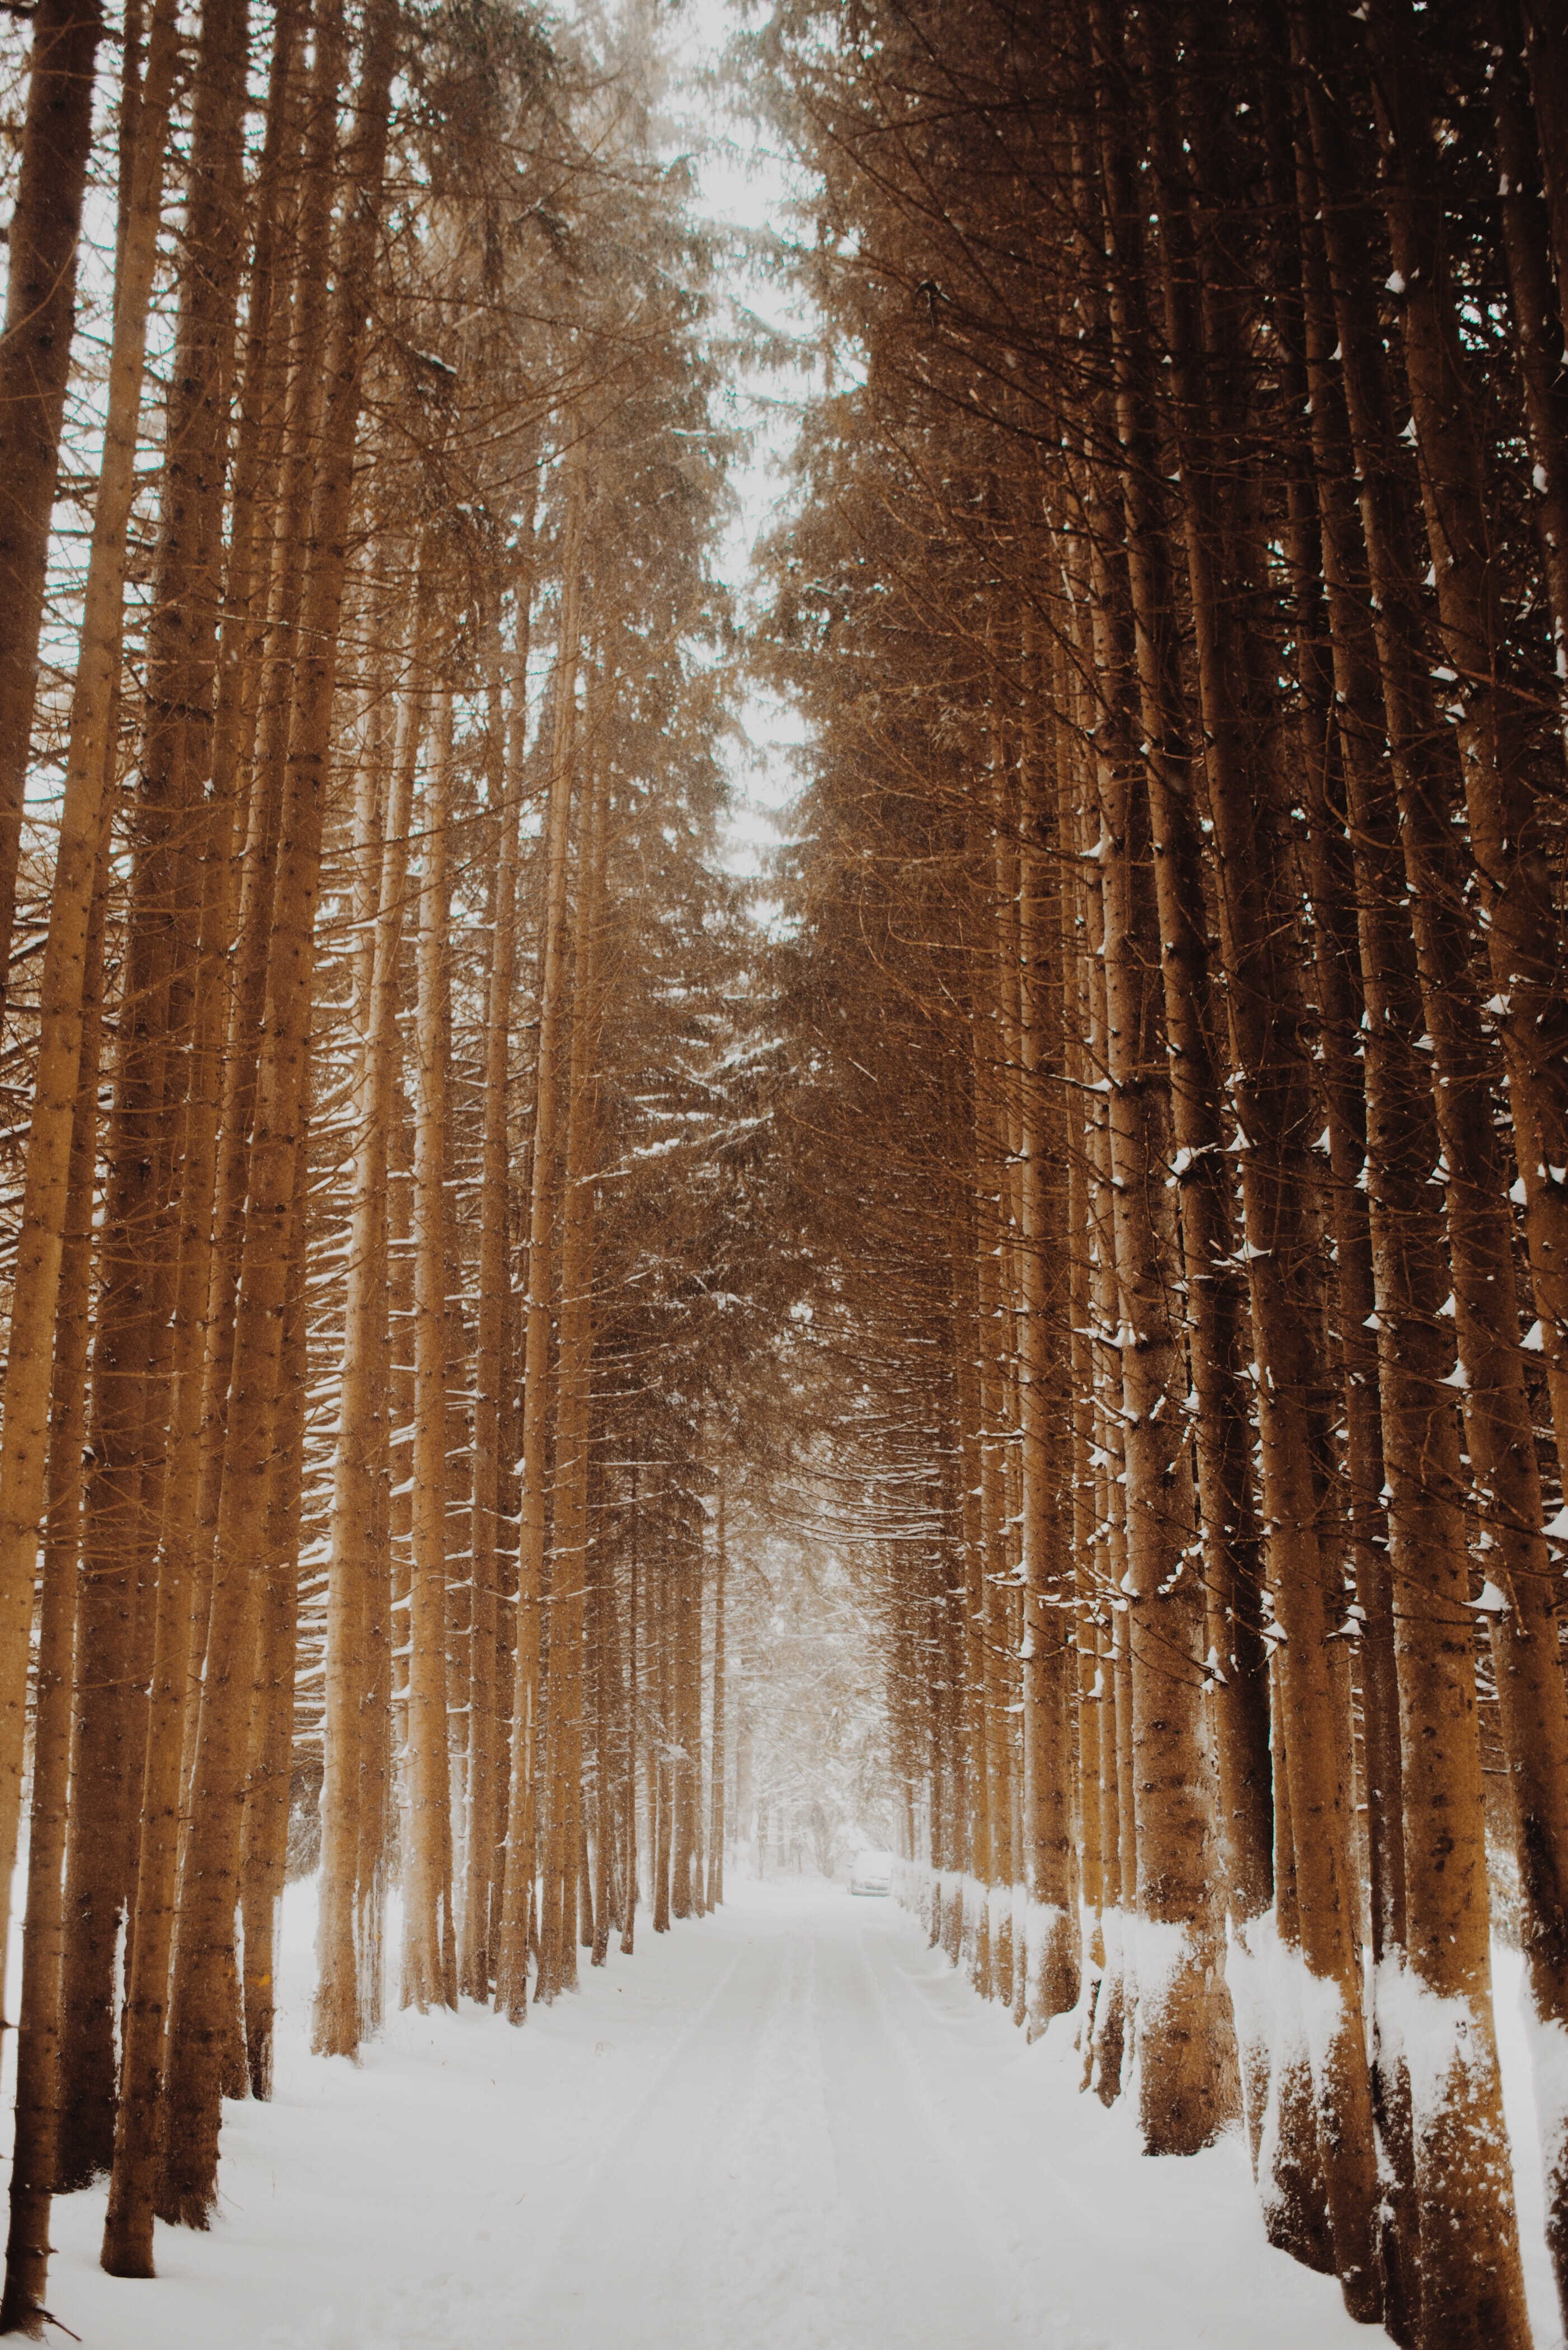
tree, forest, branch, snow, winter, plant, sunlight, ice, autumn, weather, fir, season, spruce, habitat, freezing, natural environment, atmospheric phenomenon, woody plant